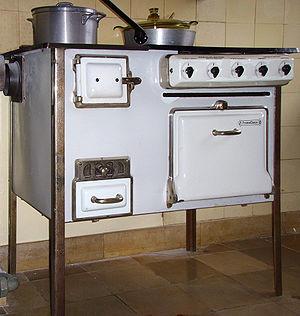
La cuisine de Francfort fut un jalon de l'architecture domestique, considérée comme la pionnière des cuisines équipées modernes parce que, pour la première fois, une cuisine était conçue suivant un concept global, dessinée pour rendre efficaces les tâches ménagères, tout en étant bon marché. Elle fut conçue en 1926 par l'architecte autrichienne Margarete Schütte-Lihotzky pour le projet d'habitat social Römerstadt à Francfort-sur-le-Main, édifié par l'architecte Ernst May. Quelque 10 000 unités de cette cuisine furent construites à la fin des années 1920 à Francfort.